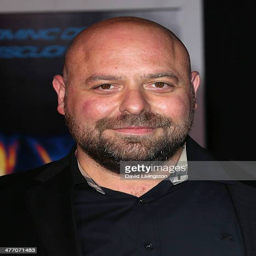
film score artist attends the premiere